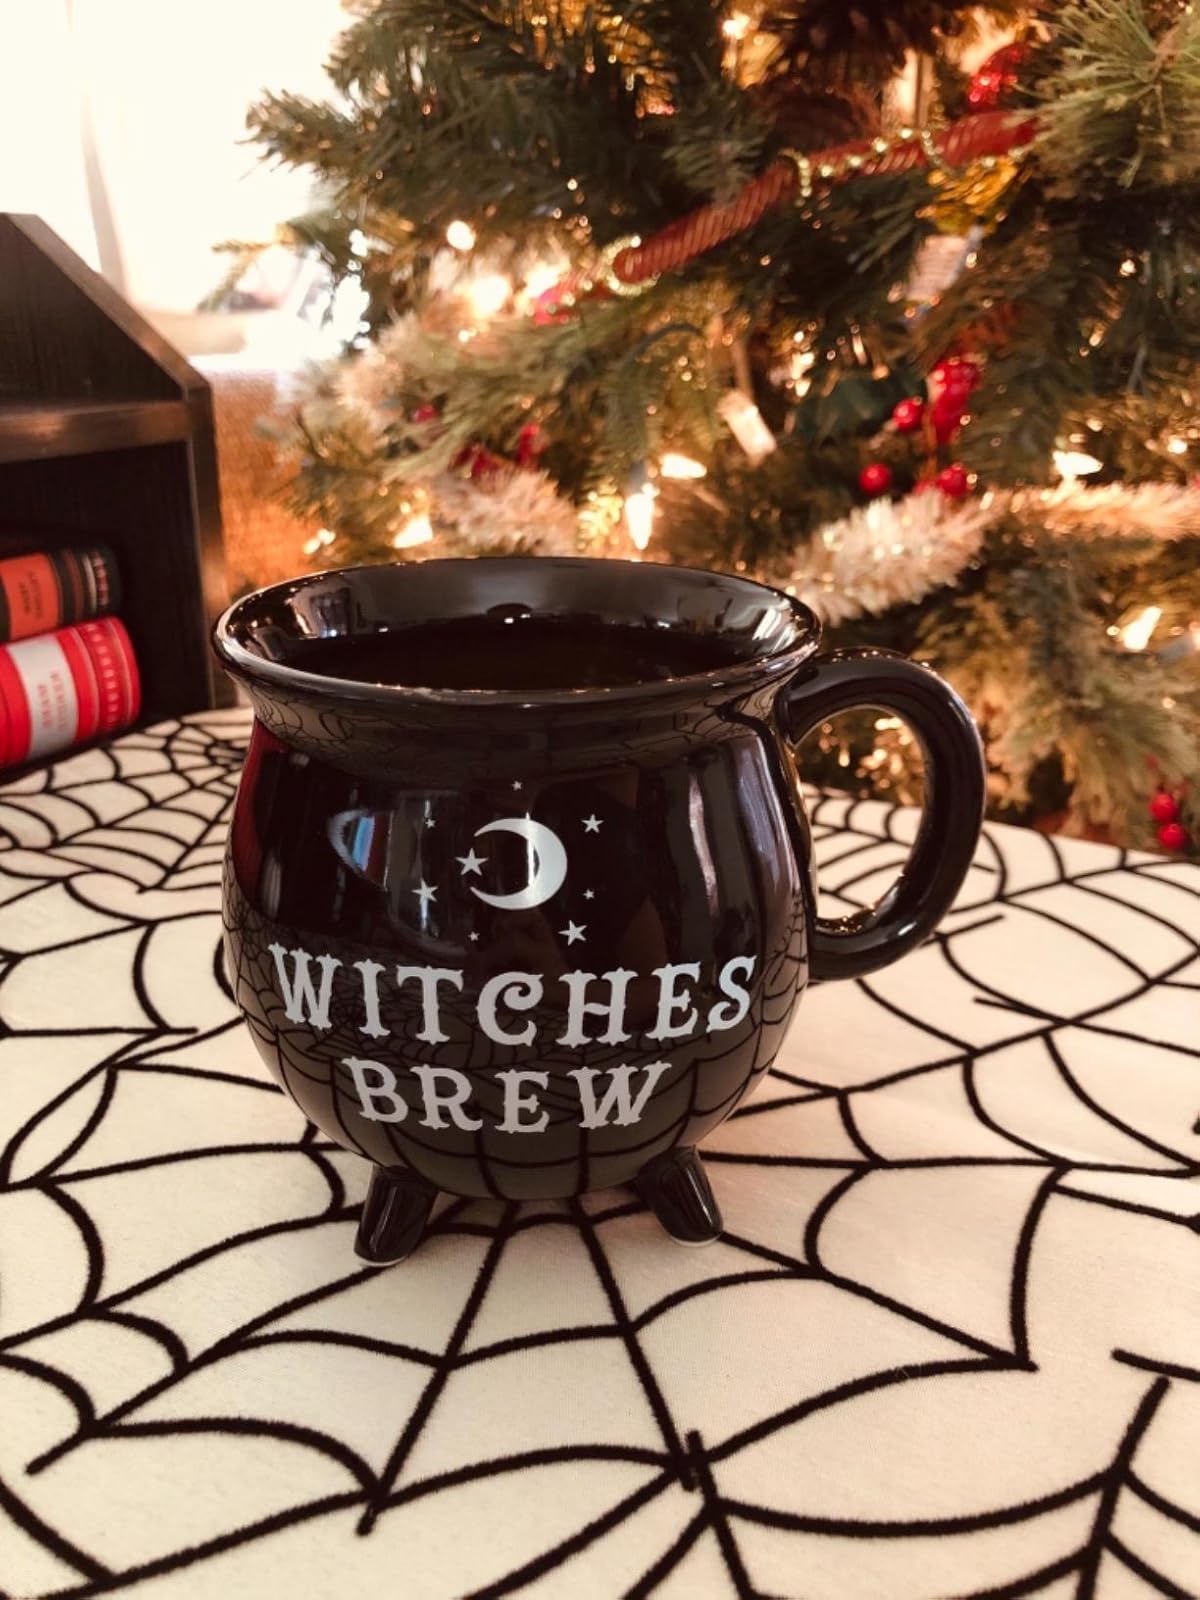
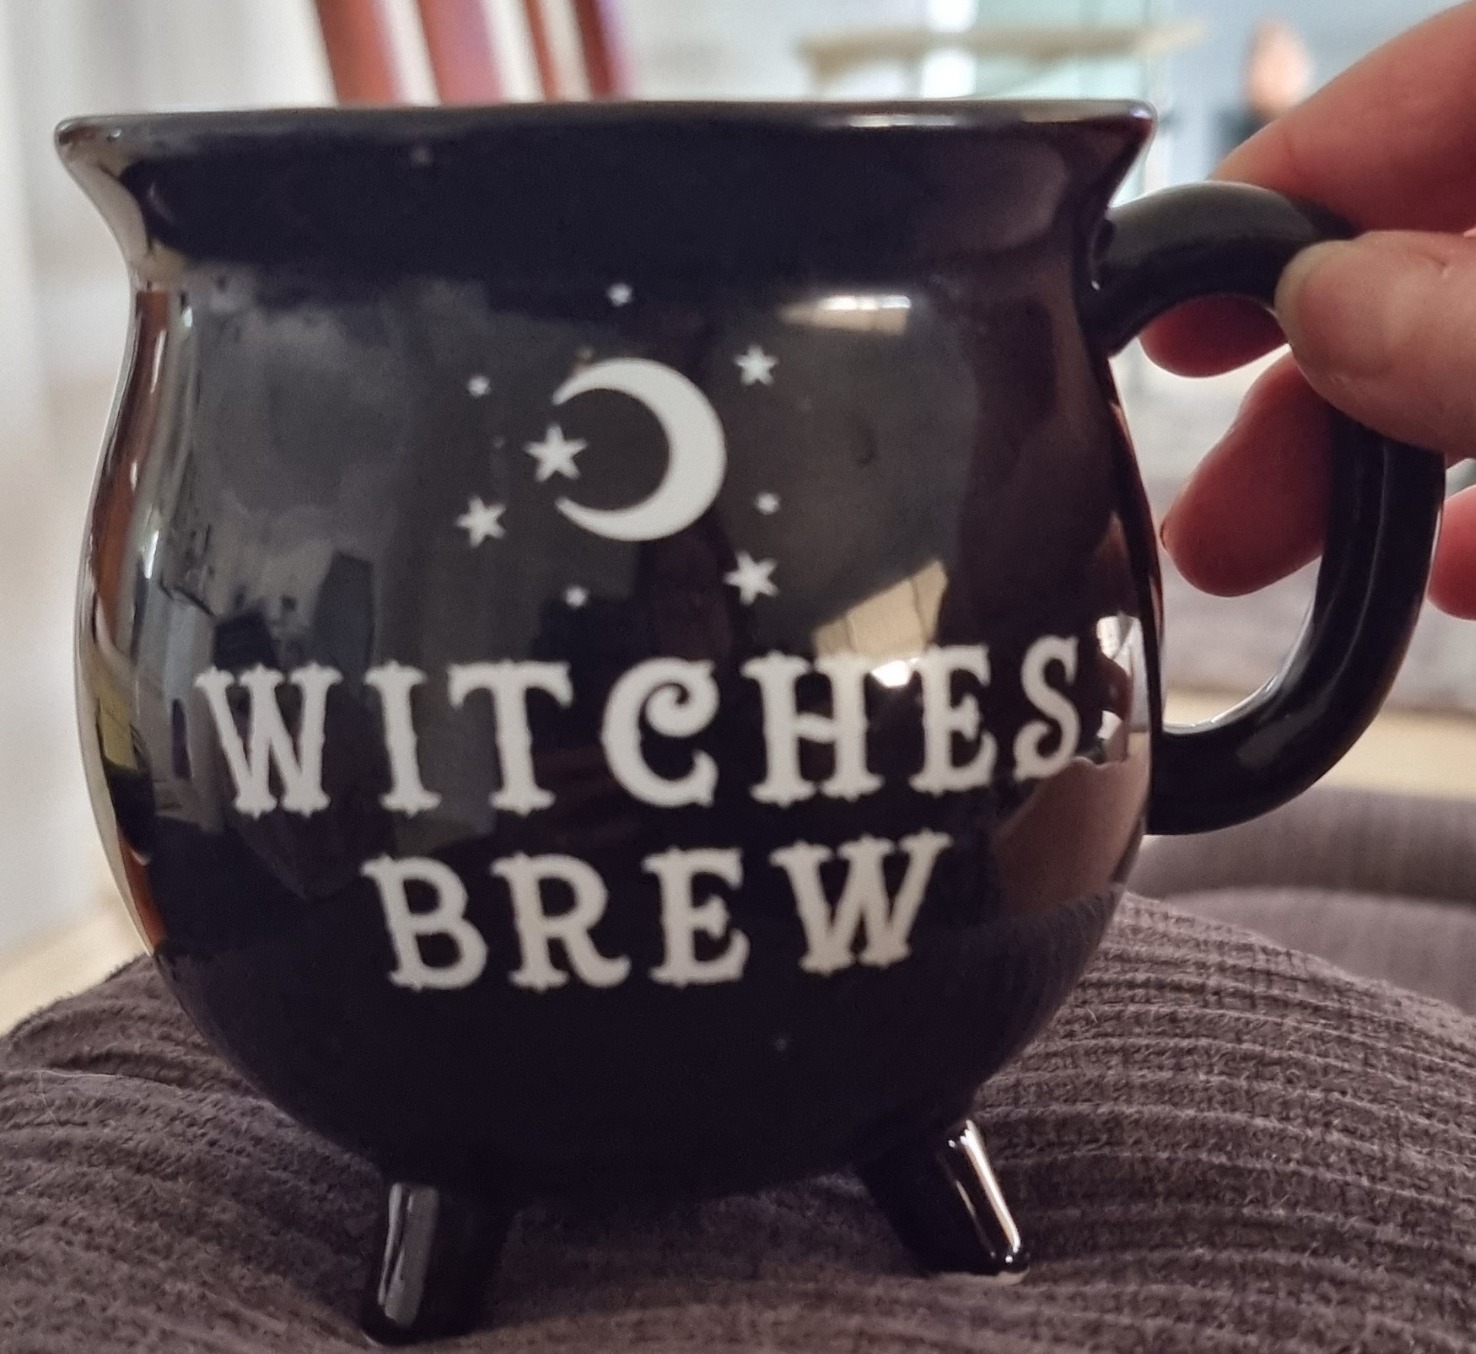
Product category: items_mug
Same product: yes